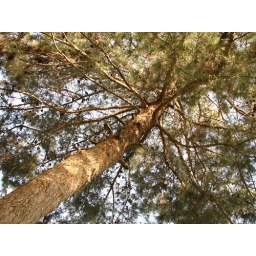
Pine tree at my house in Quetta